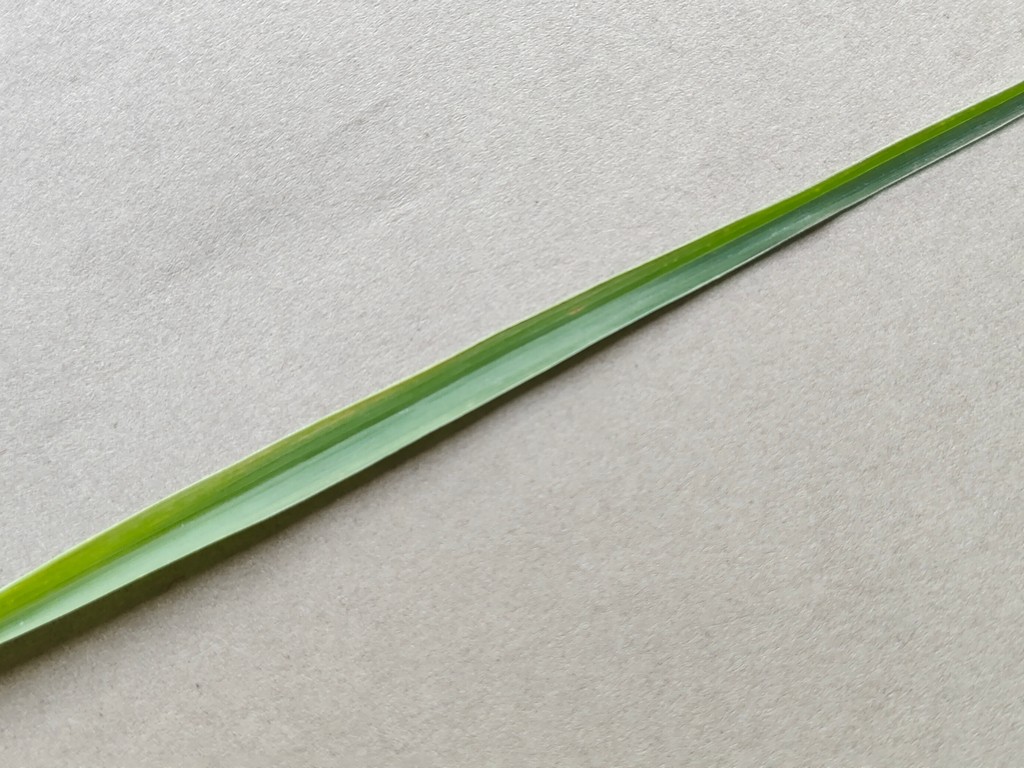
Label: Healthy